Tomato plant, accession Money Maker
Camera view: horizontal (90 deg, fisheye); turntable rotation: 60 degrees
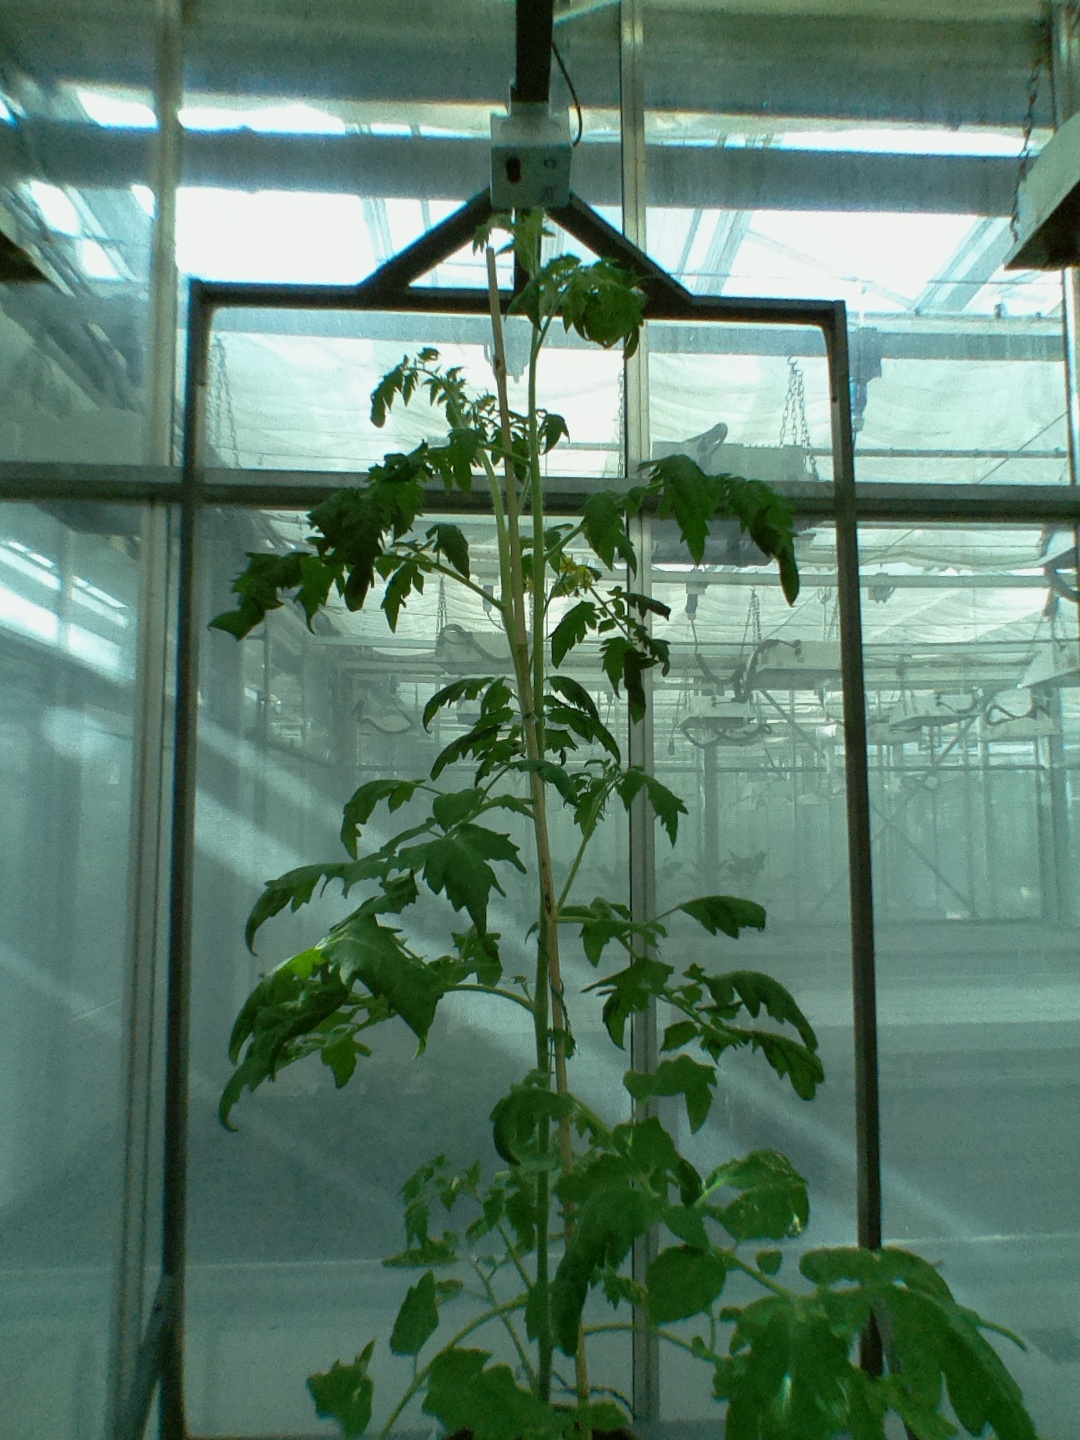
BBCH growth stage 64: 40%-50% of flowers open